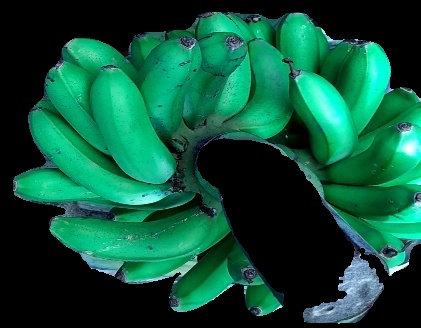
Variety: rasbale
Grade: grade1